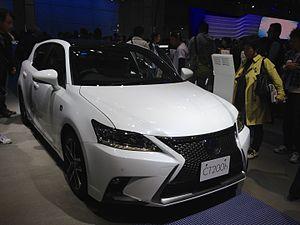
La Lexus CT est une automobile compacte produite par Lexus depuis 2010. Elle a été restylée en 2013 et en 2017.